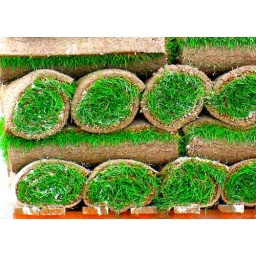
Yet another Skagit Valley crop. Wish that the grass in my yard was this green and weed free.